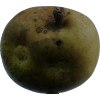
Label: pear